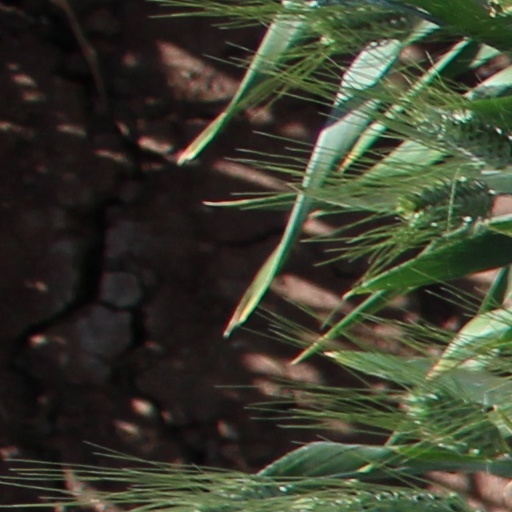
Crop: wheat